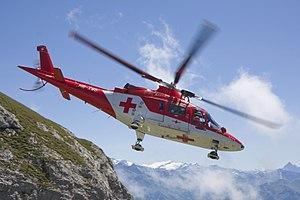
Un hélicoptère de secours modèle AgustaWestland AW139 décole du mont Pilatus après avoir récupéré un patient. Rumantsch: En helicopter da salvamaint digl tip Agusta A109K2 dalla REGA parta digl Pilatus siva da veir salvo igl pazient.
La Garde aérienne suisse de sauvetage, nommée simplement REGA, est une organisation de secours suisse. Elle apporte une aide médicale sur le lieu même d’un accident. Fondation privée à but non lucratif, son siège central est à Kloten dans le canton de Zurich. Elle déploie le réseau de sauvetage aérien le plus dense au monde.
L’Agusta A.109 est un hélicoptère bimoteur léger polyvalent à usage civil et militaire italien. Depuis le rapprochement entre Agusta et Westland, il est baptisé AW109.